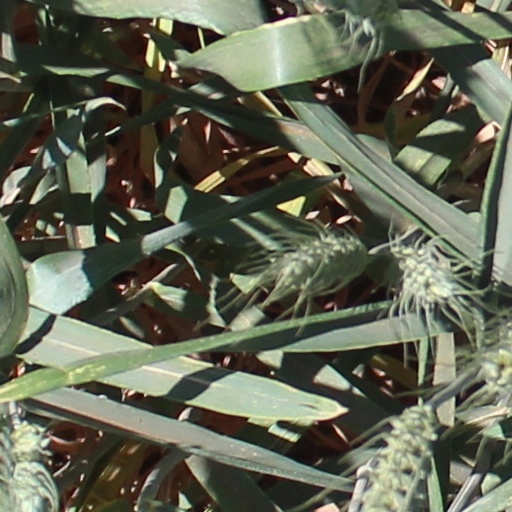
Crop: wheat